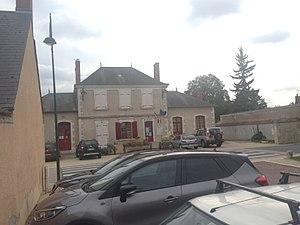
Mairie de Vouillon-2015